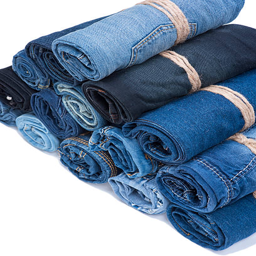
jeans roll stack on the isolated background